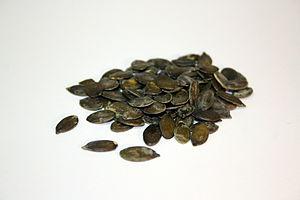
L’huile de graines de courge est une huile alimentaire extraite par pression à froid de graines de courge rôties. La variété employée est la courge à huile de Styrie. C'est une spécialité de la Styrie, un des länder autrichiens. Sa robe est d'un vert très profond. Elle accompagne traditionnellement la salade de mâche et rehausse de ses arômes de noix le velouté au potimarron. Elle ne se prête pas à la friture et se consomme froide. Dans les pays germaniques, beaucoup d'hommes en consomment pour se protéger du risque de cancer de la prostate. Il existe même des glaces à l'huile de graines de courge.